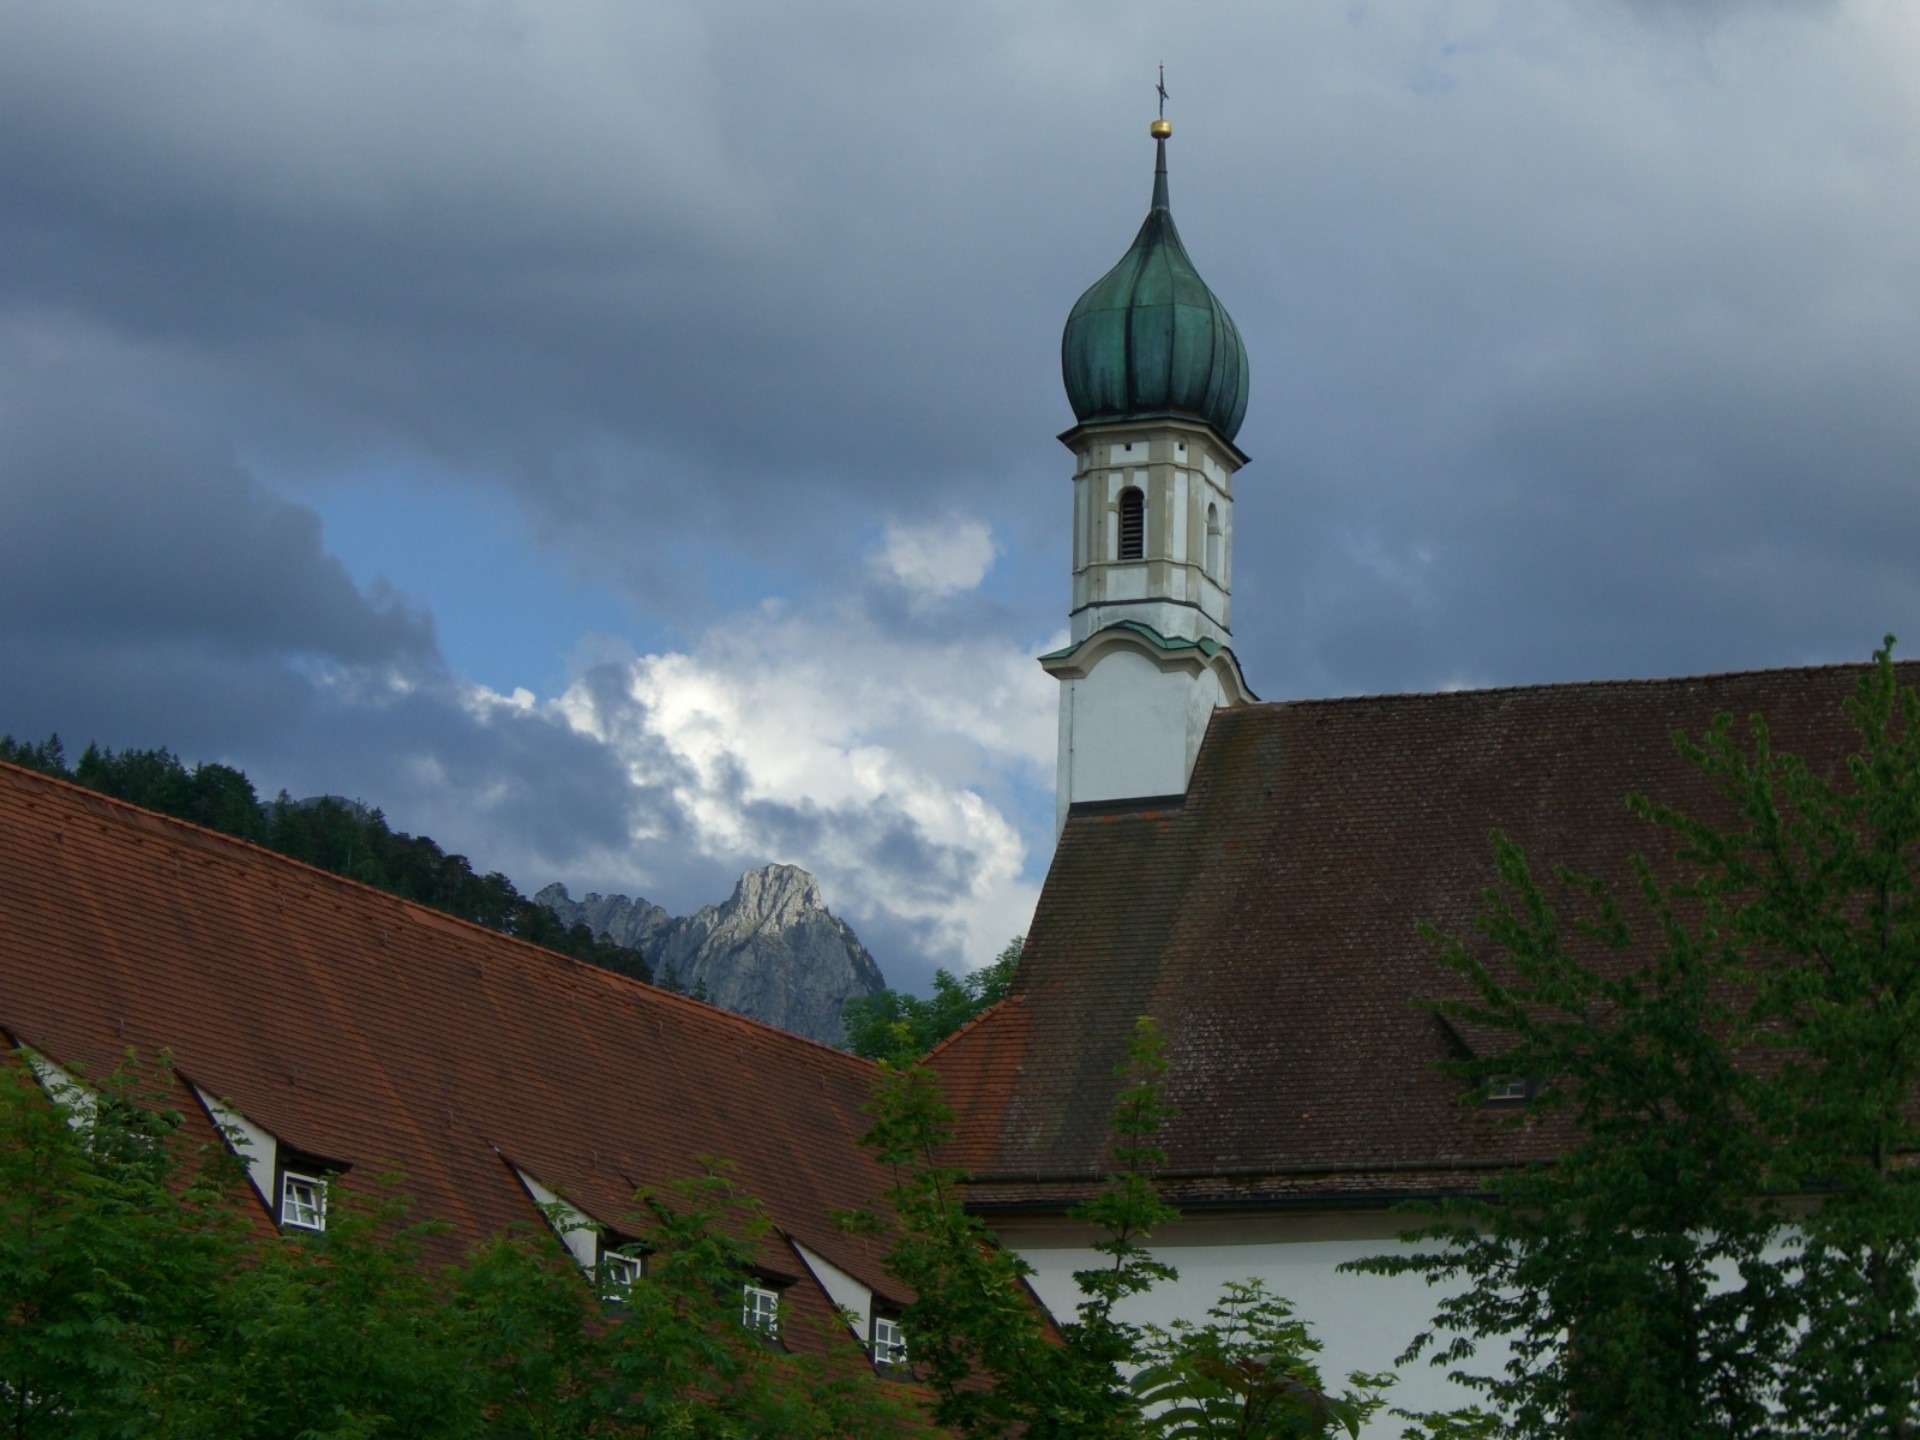
mountain, light, cloud, sky, hill, building, chateau, dark, tower, church, place of worship, clouds, spire, steeple, monastery, rural area, s uling, franciscan church, fussen, allgau